Son of Merlin

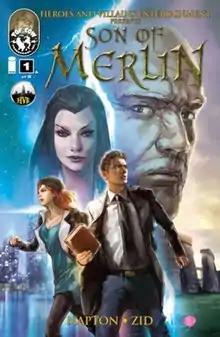
Cover to "Son of Merlin" #1

Son of Merlin is a joint comic book venture of Top Cow Productions and Heroes and Villains Entertainment.